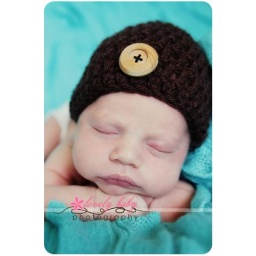
boy in brown button hat